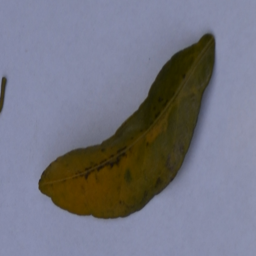
Plant part: leaf
Disease: greening